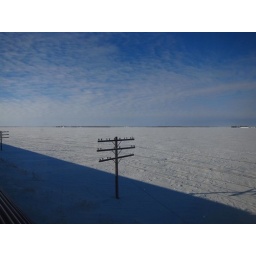
Endless fields of snow and blue sky in the prairies